Agharta (album)

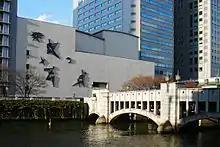
Festival Hall (left center) in Osaka, where "Agharta" was recorded

Throughout the tour, Davis was sick with pneumonia and a bleeding ulcer that grew worse, while his hip occasionally and unpredictably slipped out of its socket. Unable to work his trumpet's volume and effects pedals because of the pain in his legs, he would go down on his knees to press them with his hand during performances. To relieve his pain and perform, he used codeine and morphine, smoked, and drank large quantities of Heineken beer. On several occasions, Davis was able to play two concerts in one day, as he did on February 1 at the Festival Hall in Osaka.